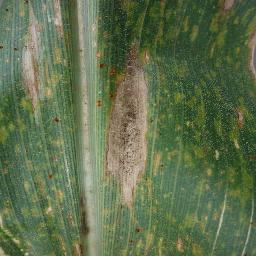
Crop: corn
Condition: (maize)_northern_blight